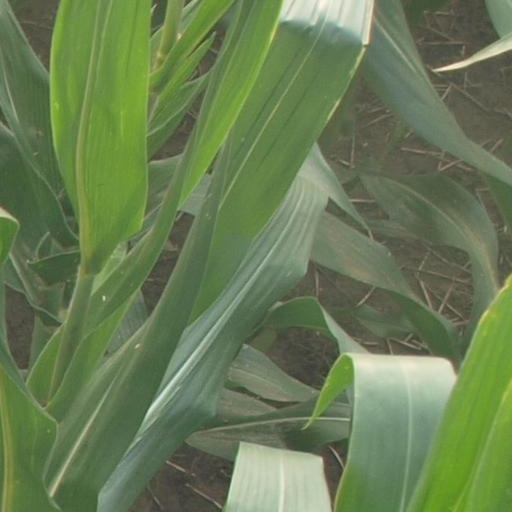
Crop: maize; corn